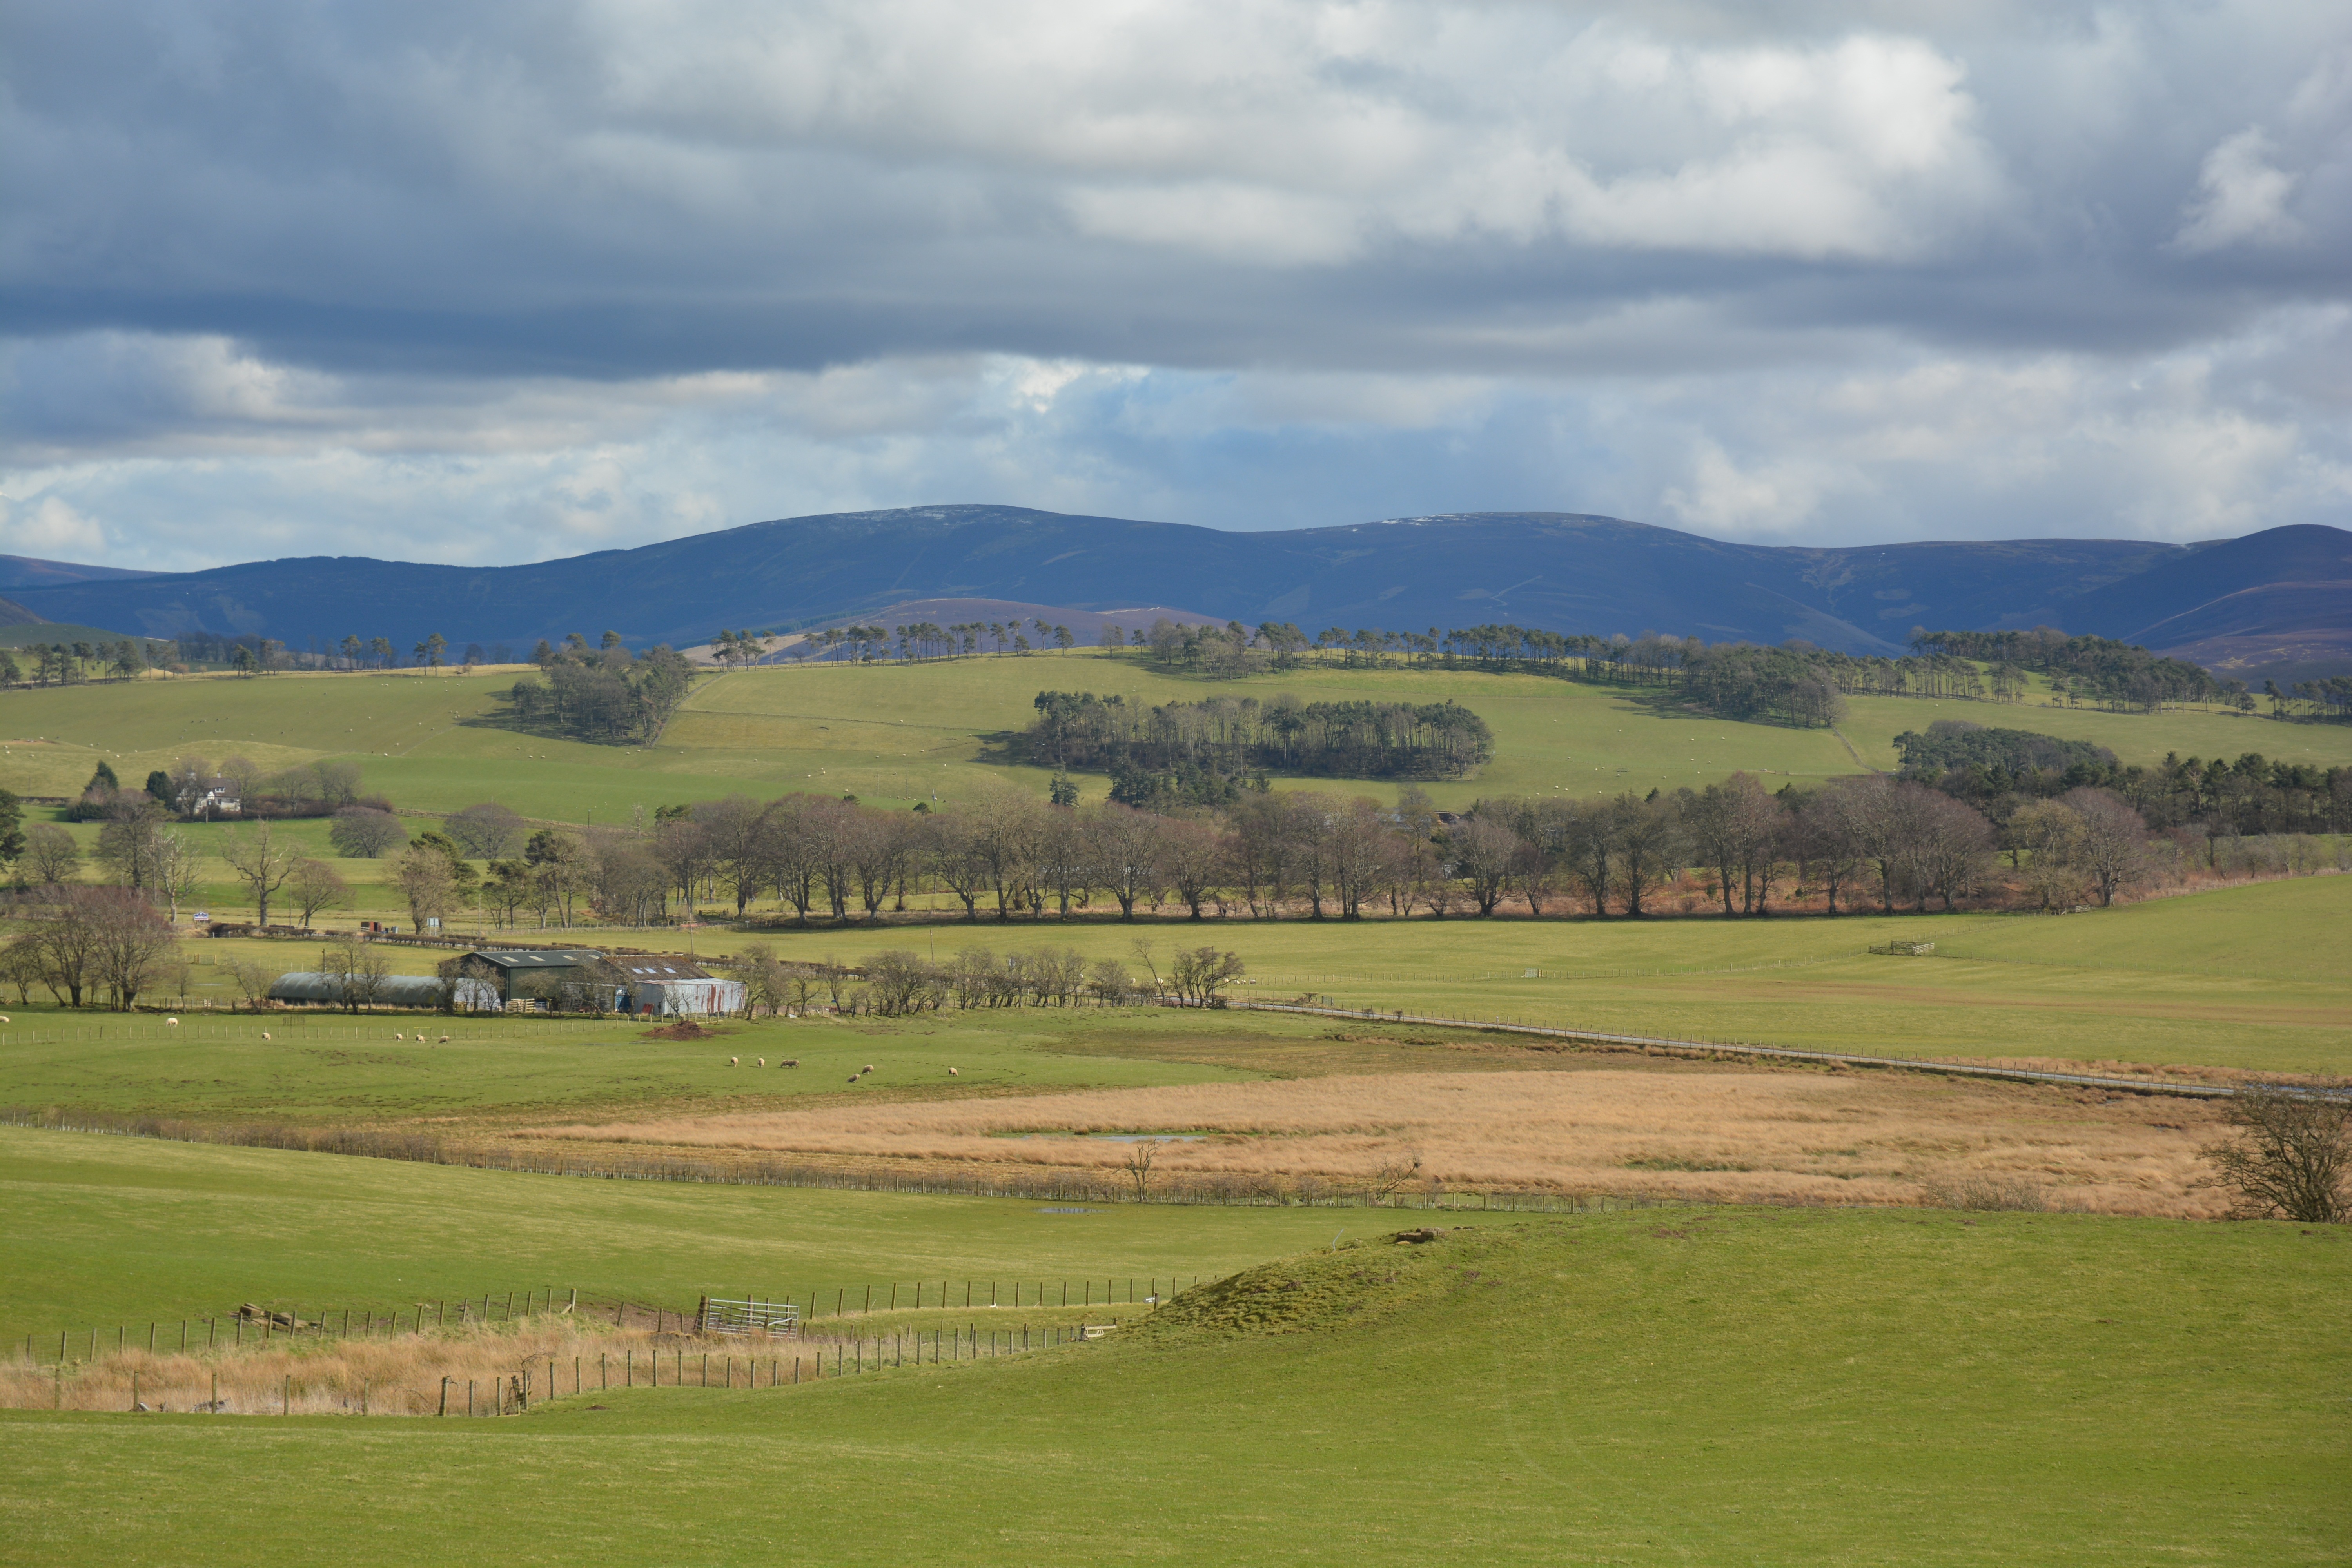
landscape, tree, nature, grass, mountain, cloud, sky, field, farm, meadow, prairie, countryside, hill, valley, mountain range, rural, green, scenic, pasture, sheep, natural, scenery, reservoir, agriculture, highland, plain, uk, grassland, plateau, scotland, scottish, loch, highlands, steppe, rural area, geographical feature, mountainous landforms, sport venue